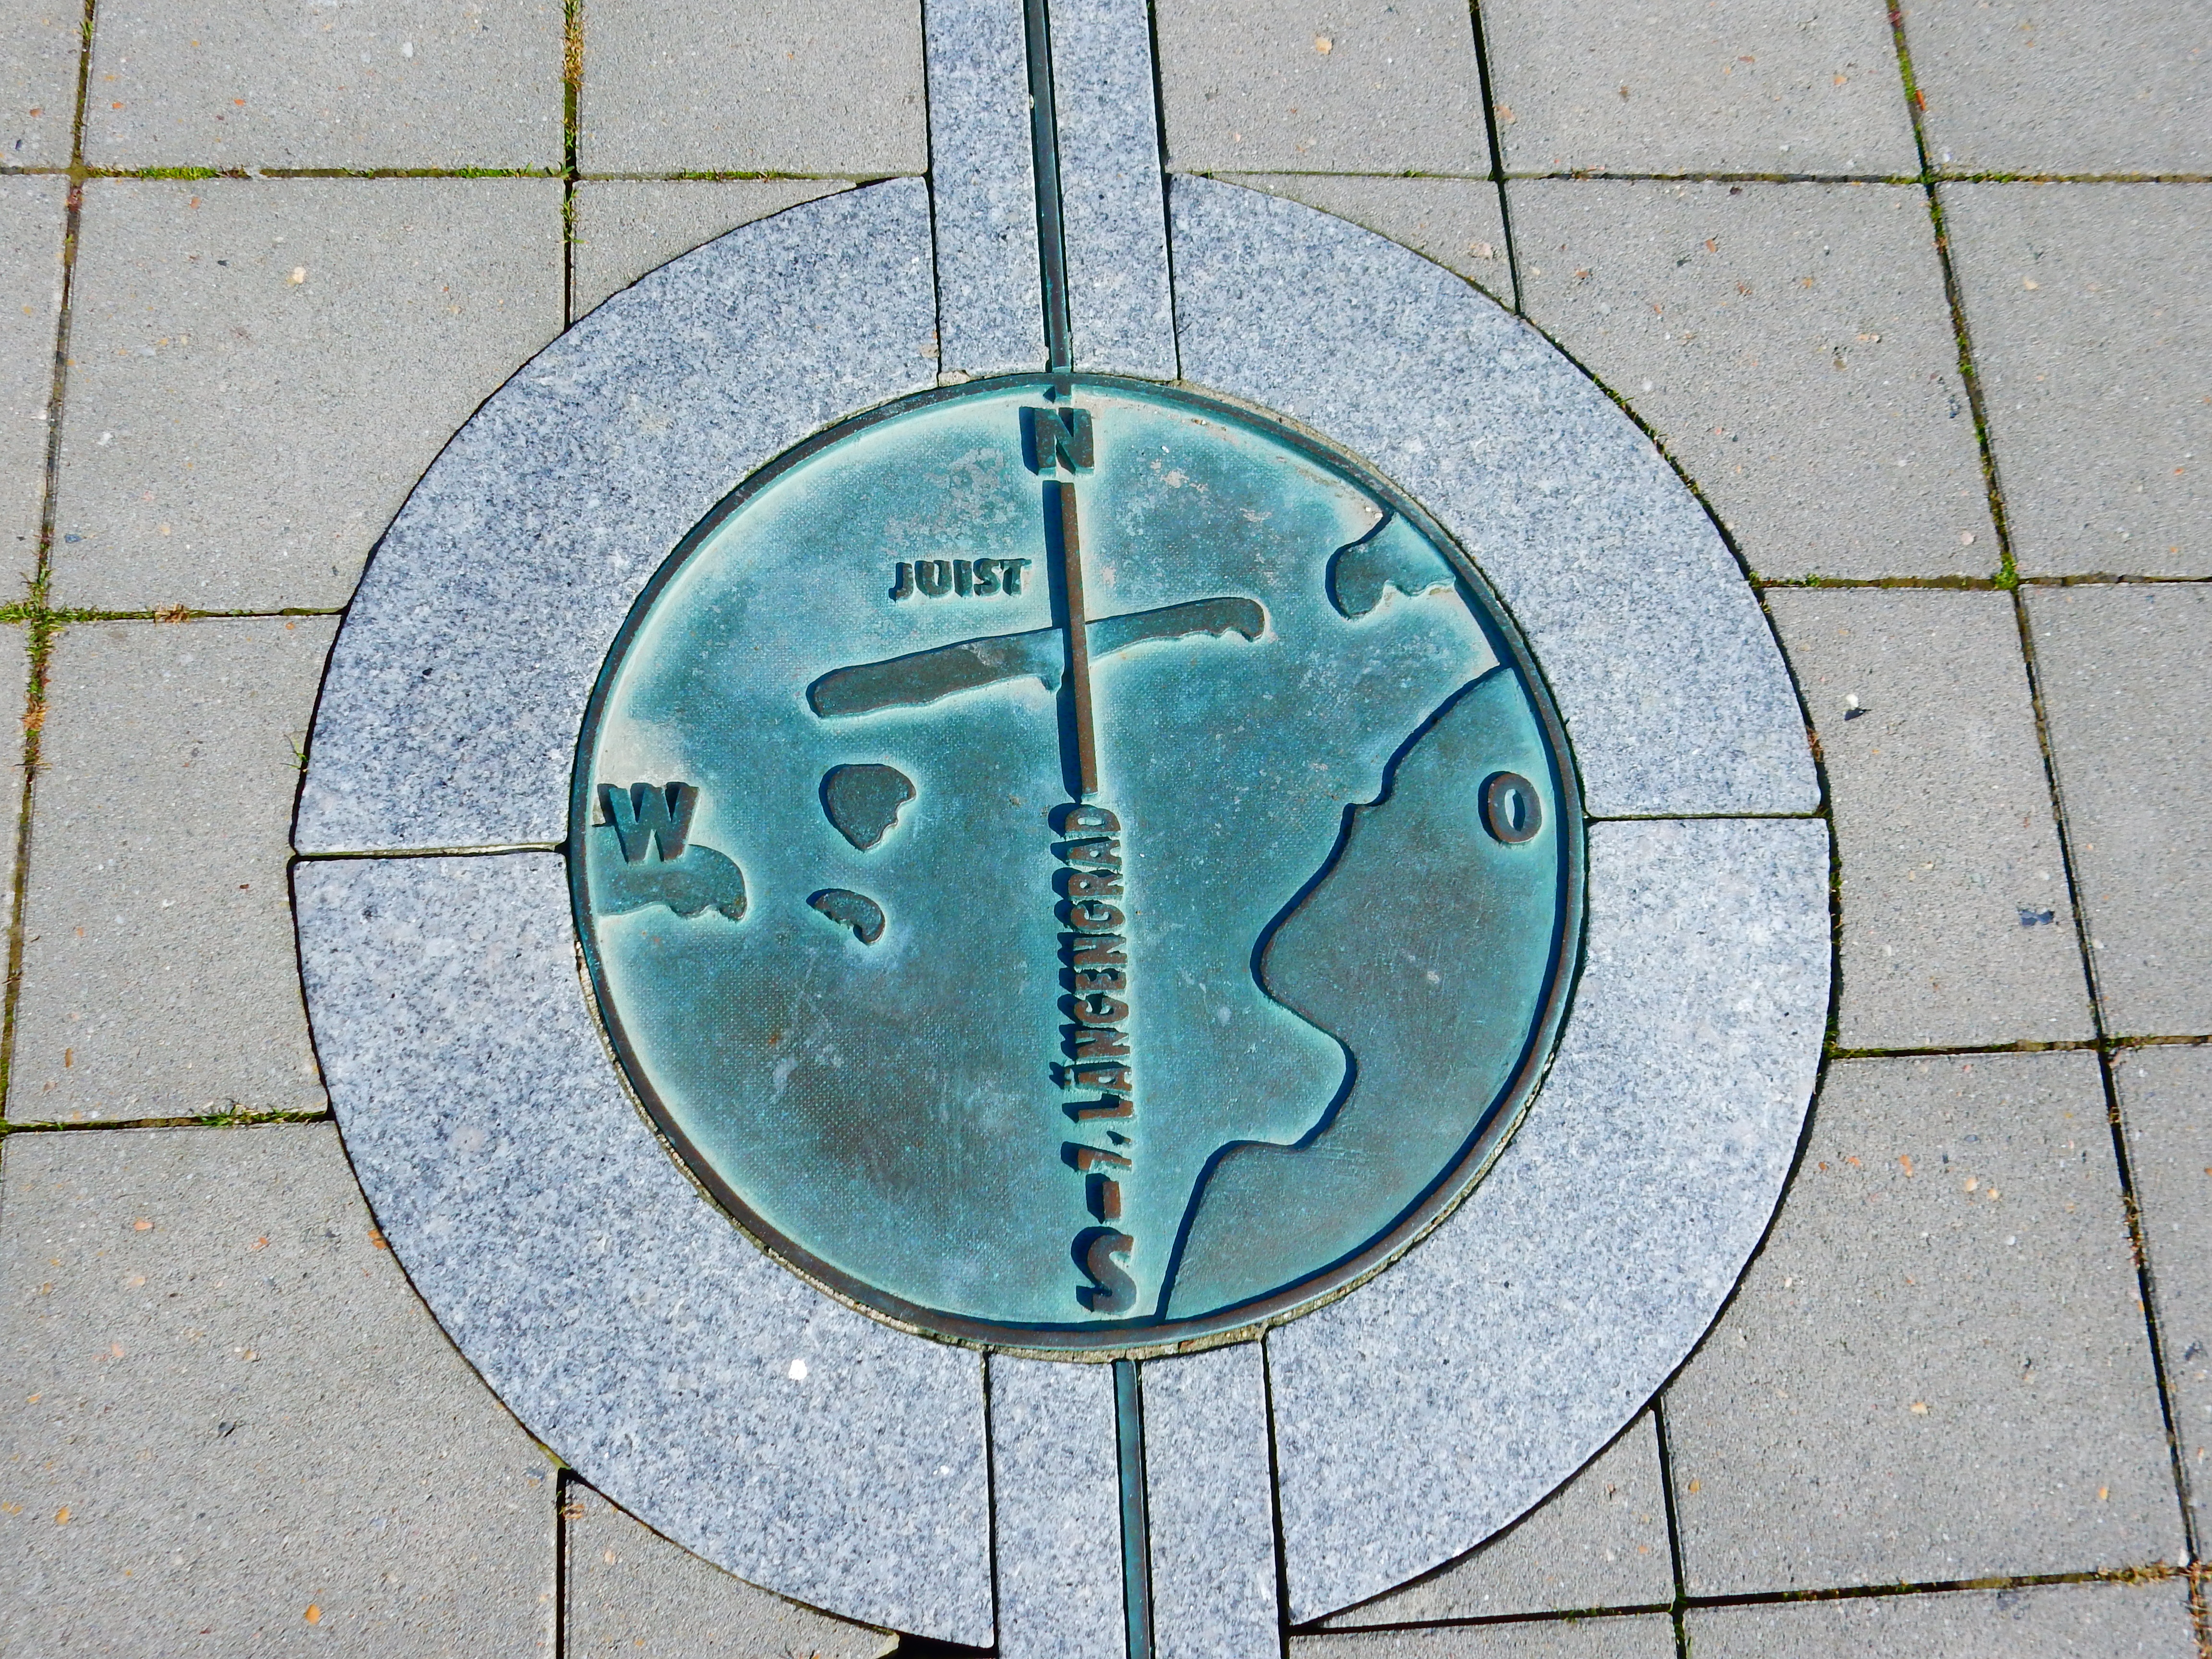
ground, glass, number, stone, sign, blue, circle, grey, art, shape, away, about, road surface, gullideckel, juist, house numbering